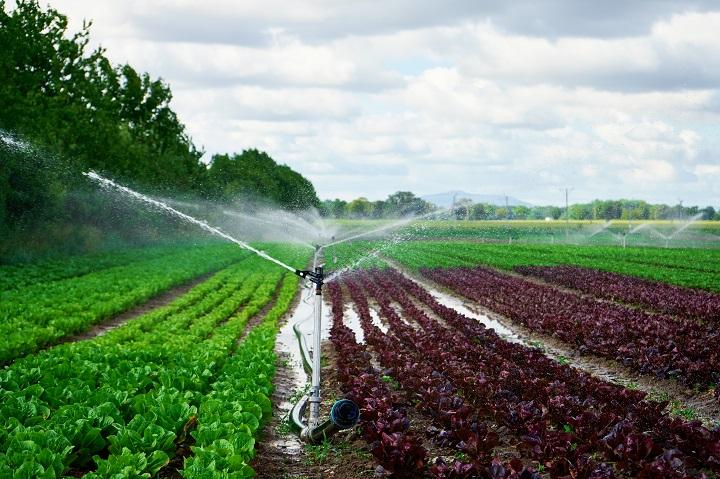
Shamba la [cs] lettuce [cs] kijani na nyekundu ikiandaliwa kwa mfumo wa umwagiliaji wa kati.Unasaidiwa kutoa maji kwa mimea kwa njia bora na ya kisasa.